Operation Agatha

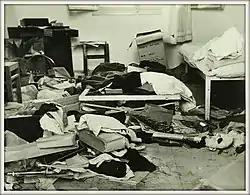
A room in Kibbutz Yagur after a weapon search was conducted during Operation Agatha. From the collections of the National Library of Israel.

On June 29, Operation Agatha began; it lasted until July 1. Curfews were imposed throughout Palestine, low-flying planes circled Jerusalem, roadblocks were put up, trains were flagged down and passengers were evacuated and escorted home. Special licenses were required for the operations of emergency vehicles. British troops and police raided the Jewish Agency headquarters in Jerusalem, the Jewish Agency office in Tel Aviv and other Jewish institutions such as the Women's International Zionist Organization and the Histadrut. A total of 27 Jewish settlements in Palestine were searched, and the residents of these settlements sometimes put up fierce resistance. Four Jews were killed resisting British searches. Mass arrests of Jewish leaders and Haganah members were carried out. A total of 2,718 people were arrested, including four members of the Jewish Agency Executive, seven Haganah officers, and nearly half of the Palmach's fighting force. However, a Haganah intelligence warning allowed most Haganah commanders to evade arrest. David Ben-Gurion was not arrested as he was in Paris at the time.